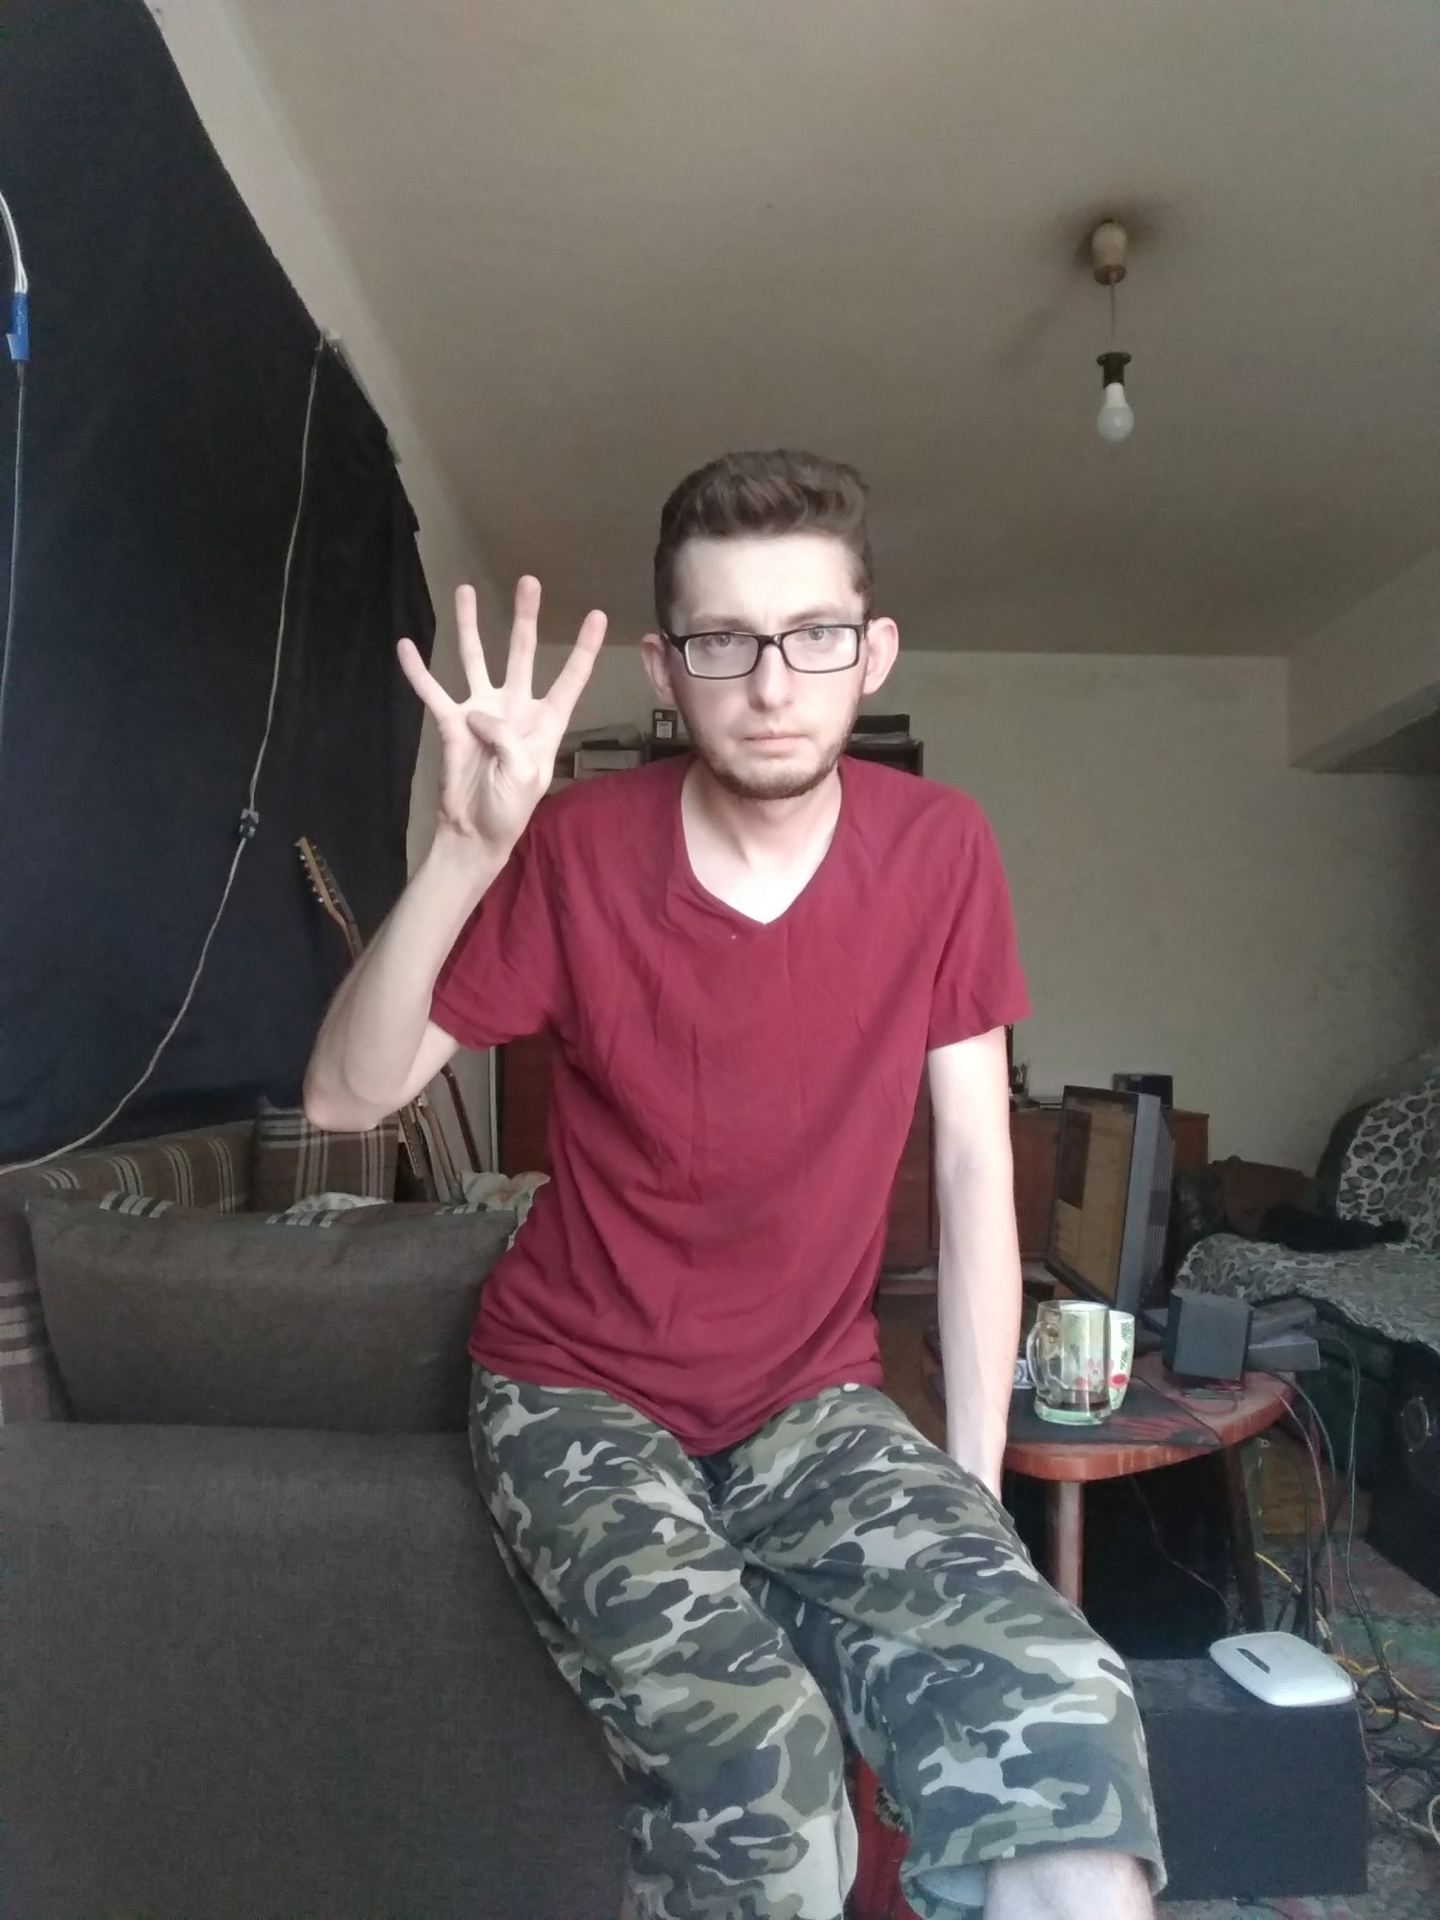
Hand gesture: four